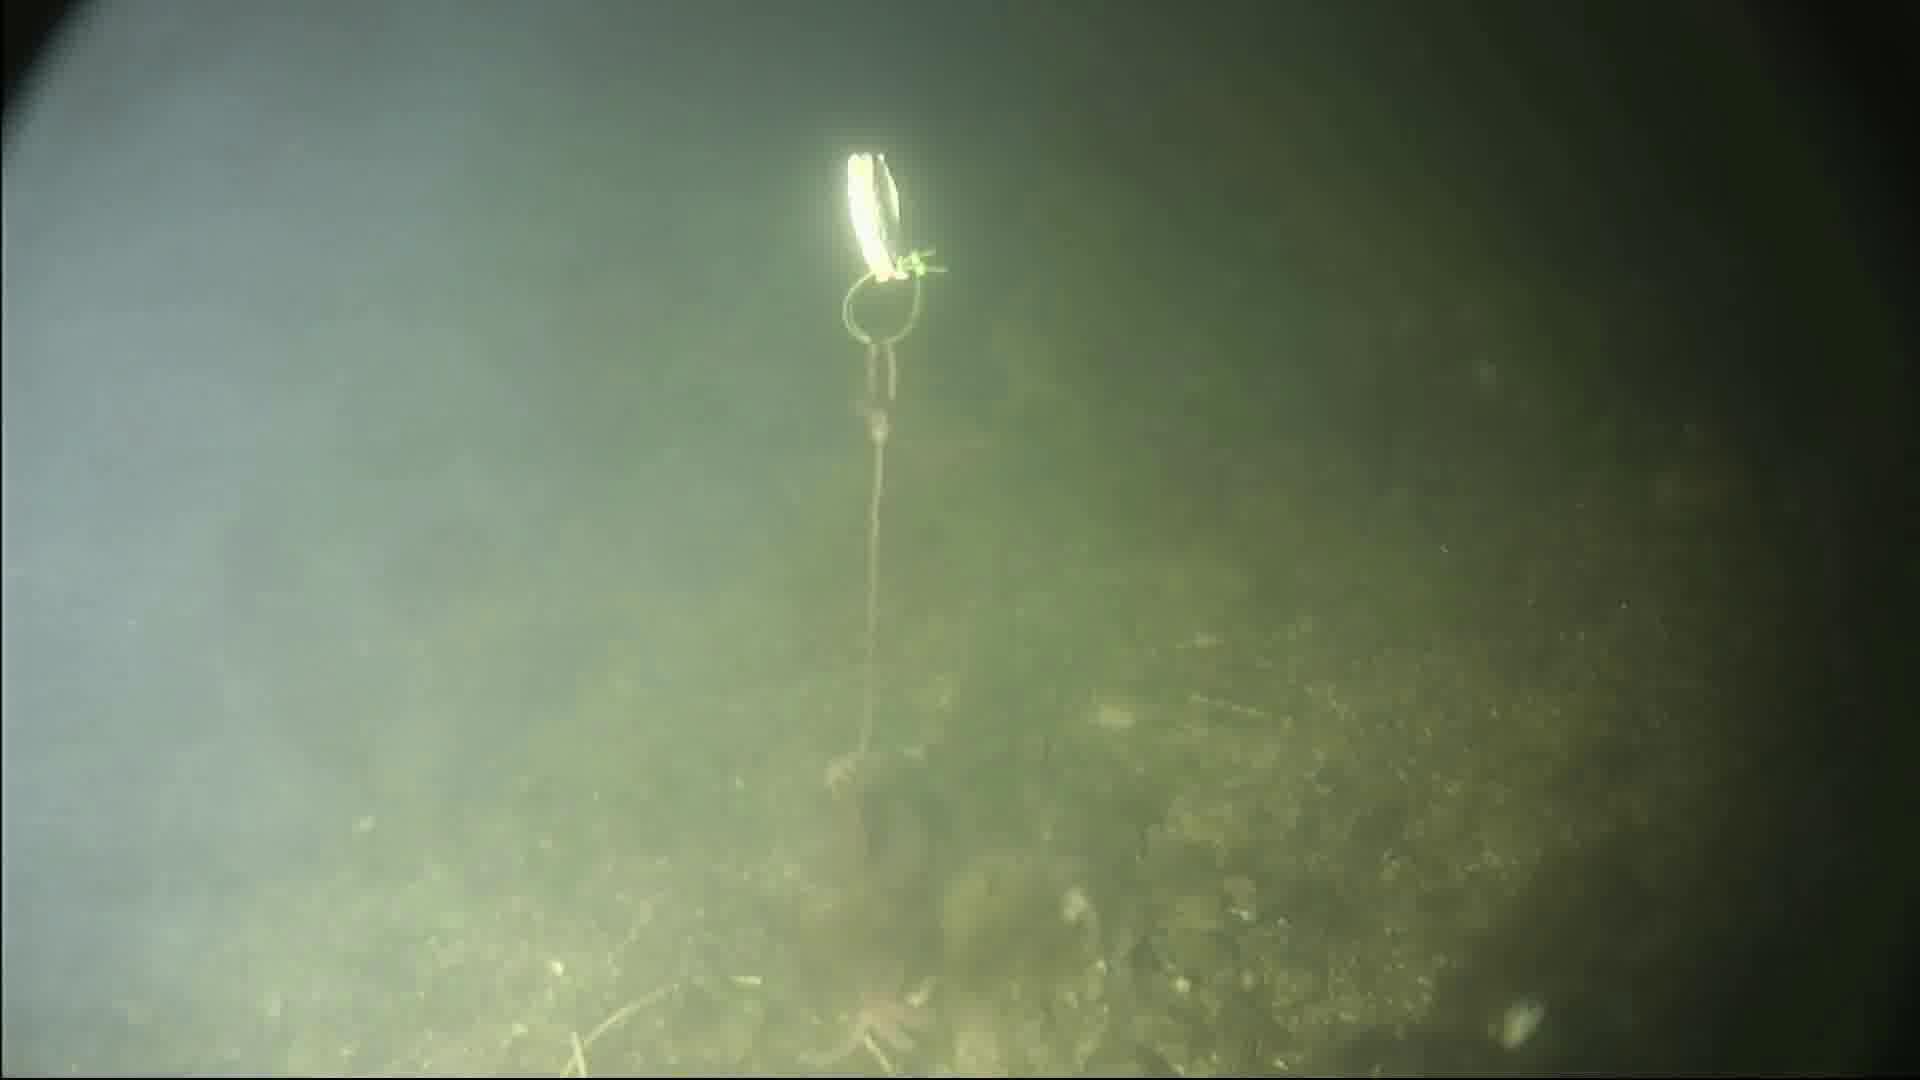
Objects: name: starfish
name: crab